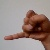
The image shows a hand gesture representing the letter 'J' in Indian Sign Language.